Herman Melville

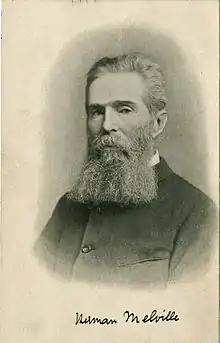
The last known image of Melville, a cabinet card by George G. Rockwood in 1885

To repair his faltering finances, Melville took up public lecturing from late 1857 to 1860. He embarked upon three lecture tours and spoke at lyceums, chiefly on Roman statuary and sightseeing in Rome. Melville's lectures, which mocked the pseudo-intellectualism of lyceum culture, were panned by contemporary audiences. On May 30, 1860, Melville boarded the clipper "Meteor" for California, with his brother Thomas at the helm. After a shaky trip around Cape Horn, Melville returned to New York alone via Panama in November. Later that year, he submitted a poetry collection to a publisher but it was not accepted, and is now lost. In 1863, he bought his brother's house at 104 East 26th Street in New York City and moved there.